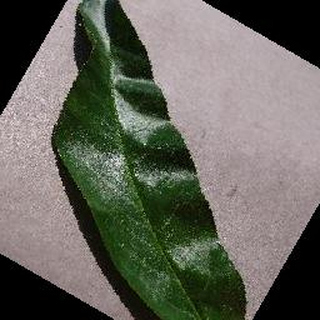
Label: healthy_peach